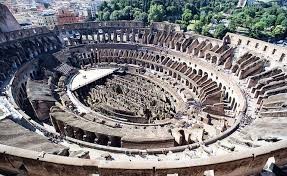
Landmark: Roman Colosseum